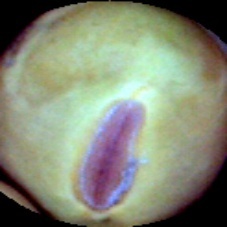
Label: Immature